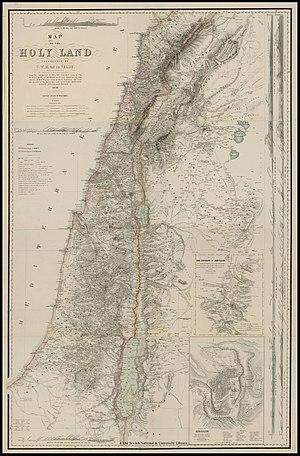
La carte de la Terre sainte, en anglais : Map of the Holy Land, est une carte scientifique de 1858 sur la Palestine et Jérusalem, publiée par le cartographe néerlandais Charles William Meredith van de Velde.
La cartographie de la Palestine, également appelée cartographie de la Terre sainte et cartographie de la Terre d'Israël, est la création, l'édition, le traitement et l'impression de cartes de la région de la Palestine, de l'Antiquité jusqu'à l'essor des techniques modernes d'arpentage. Pendant plusieurs siècles, au cours du Moyen Âge, elle a été le sujet le plus important de toute la cartographie.